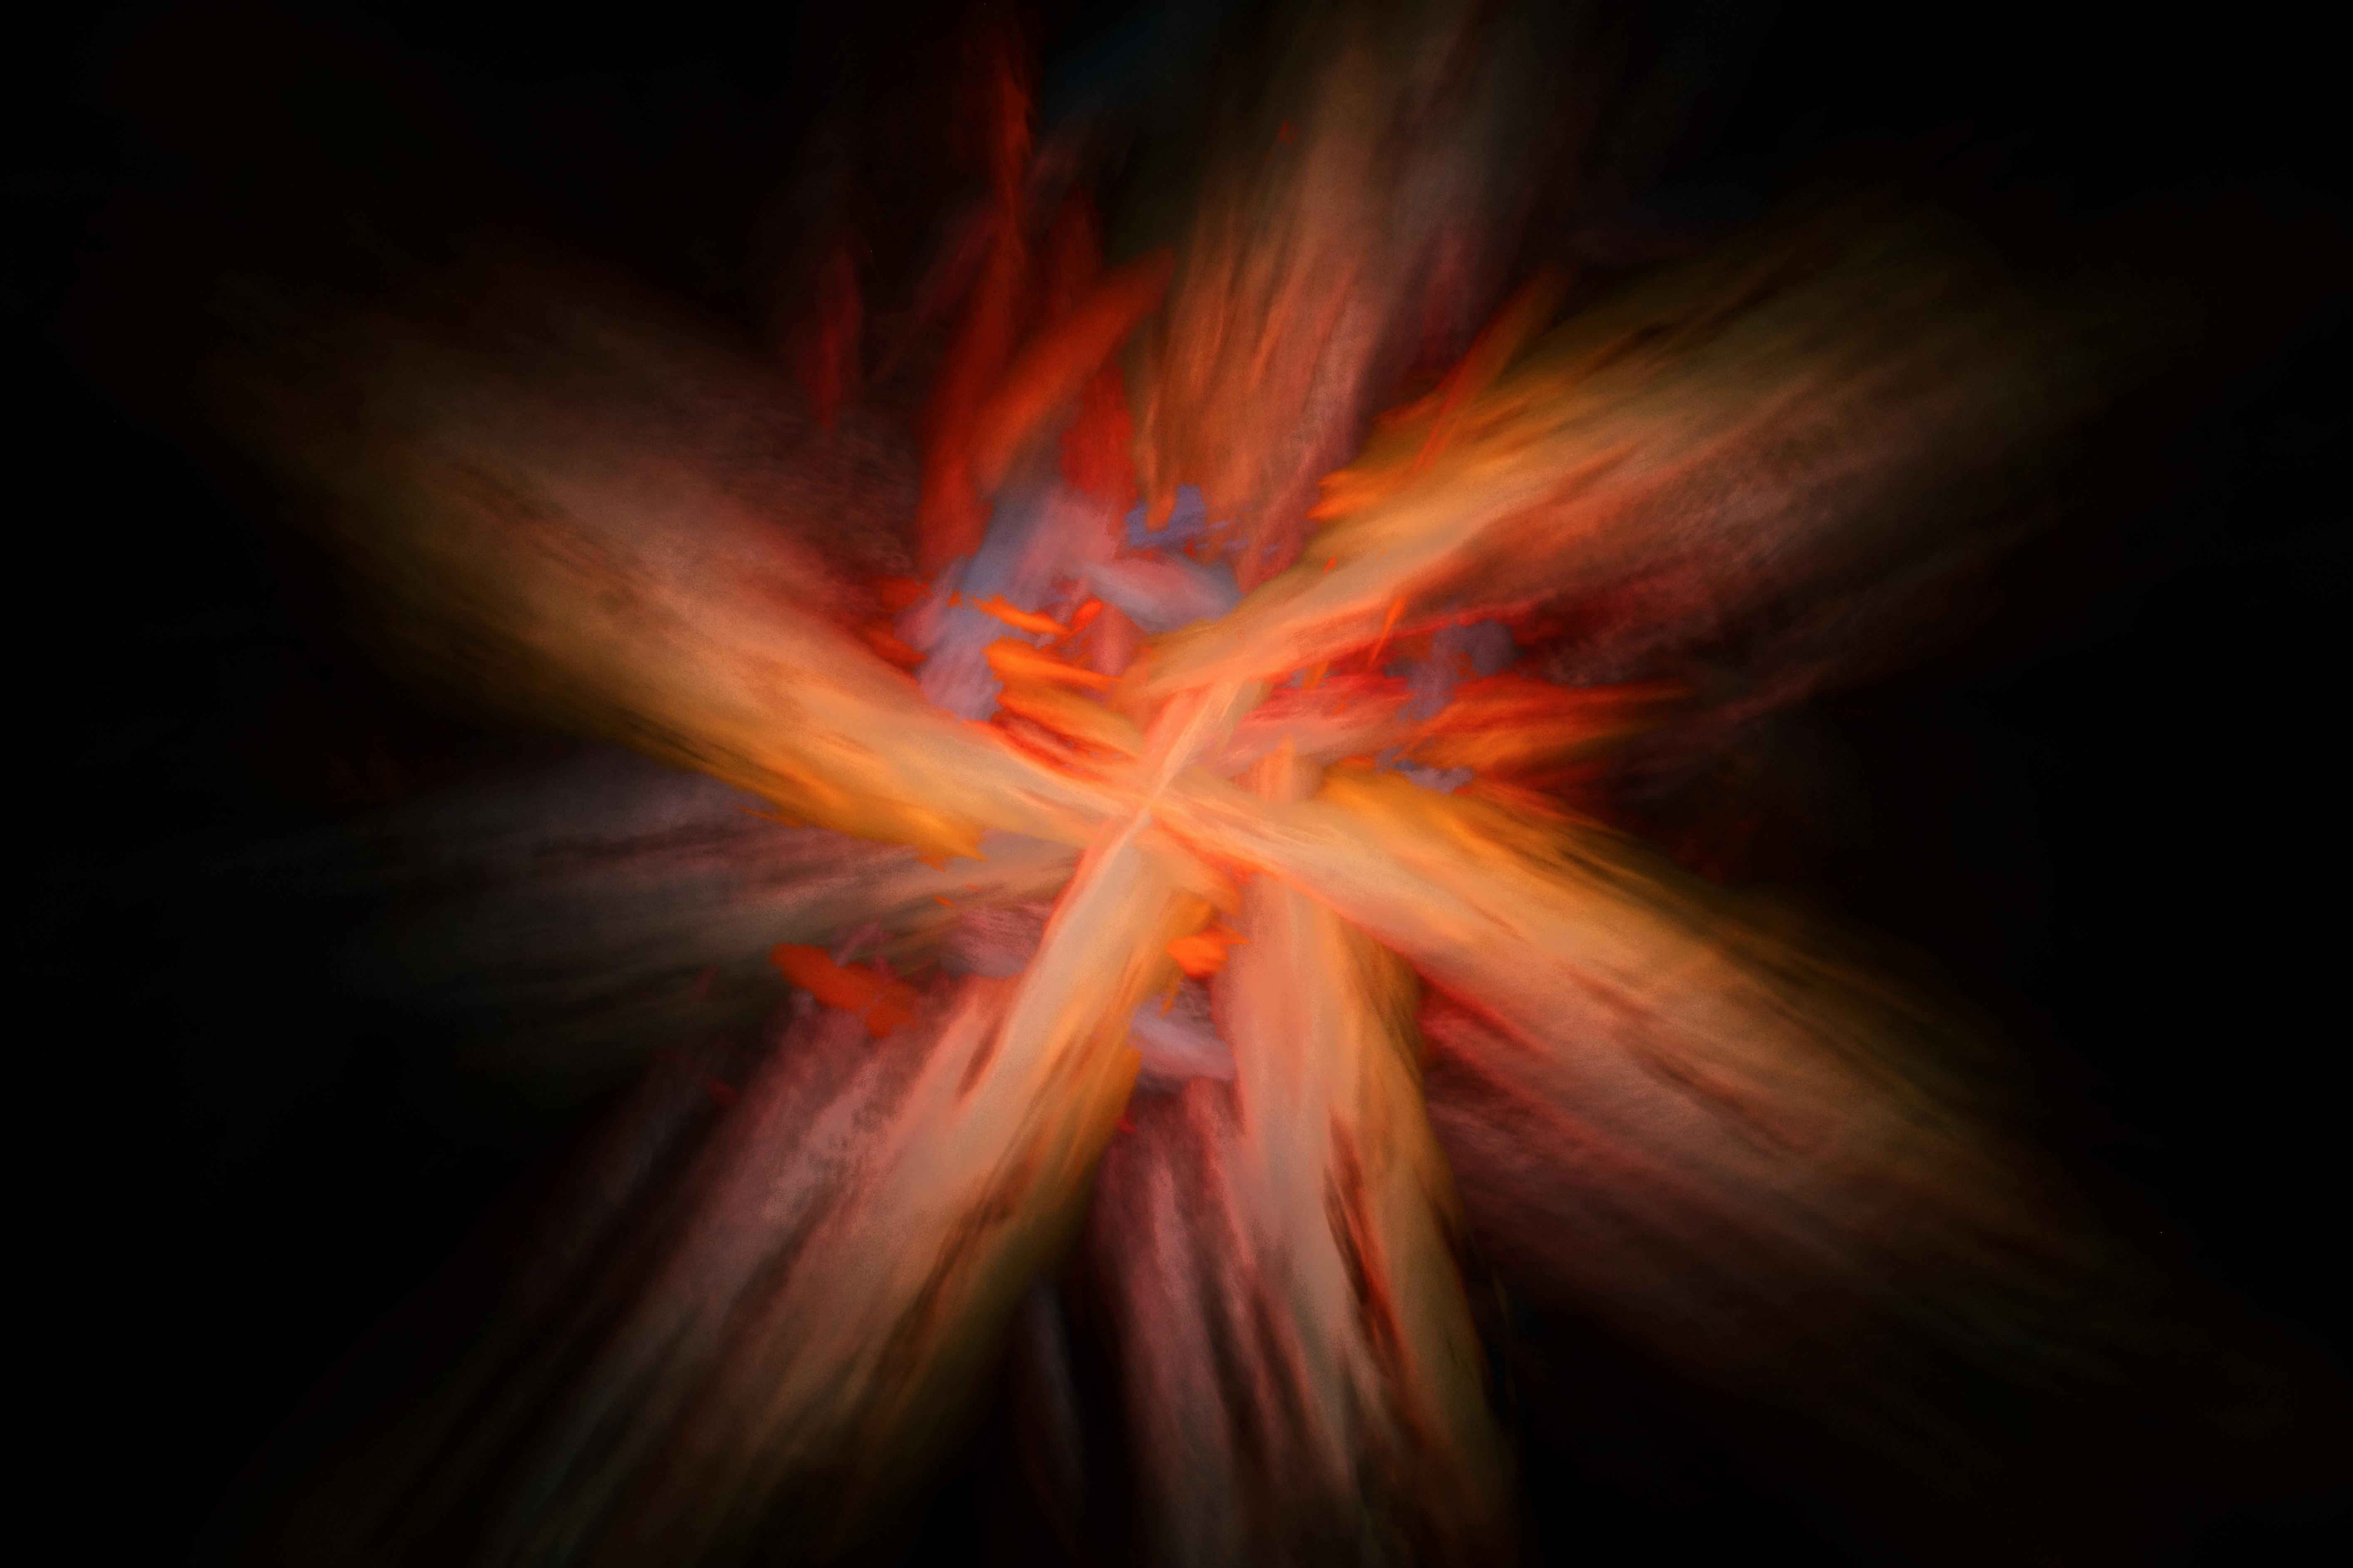
natural, red, orange, brown, graphics, night